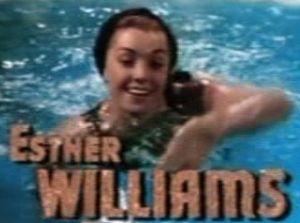
Esther Jane Williams, née le 8 août 1921 à Inglewood et morte le 6 juin 2013 à Beverly Hills, est une nageuse de compétition et une actrice américaine.
La Première Sirène est un film musical américain réalisé par Mervyn LeRoy, sorti en 1952.